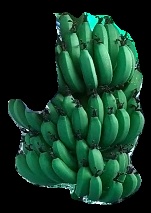
Variety: pachbale
Grade: grade1